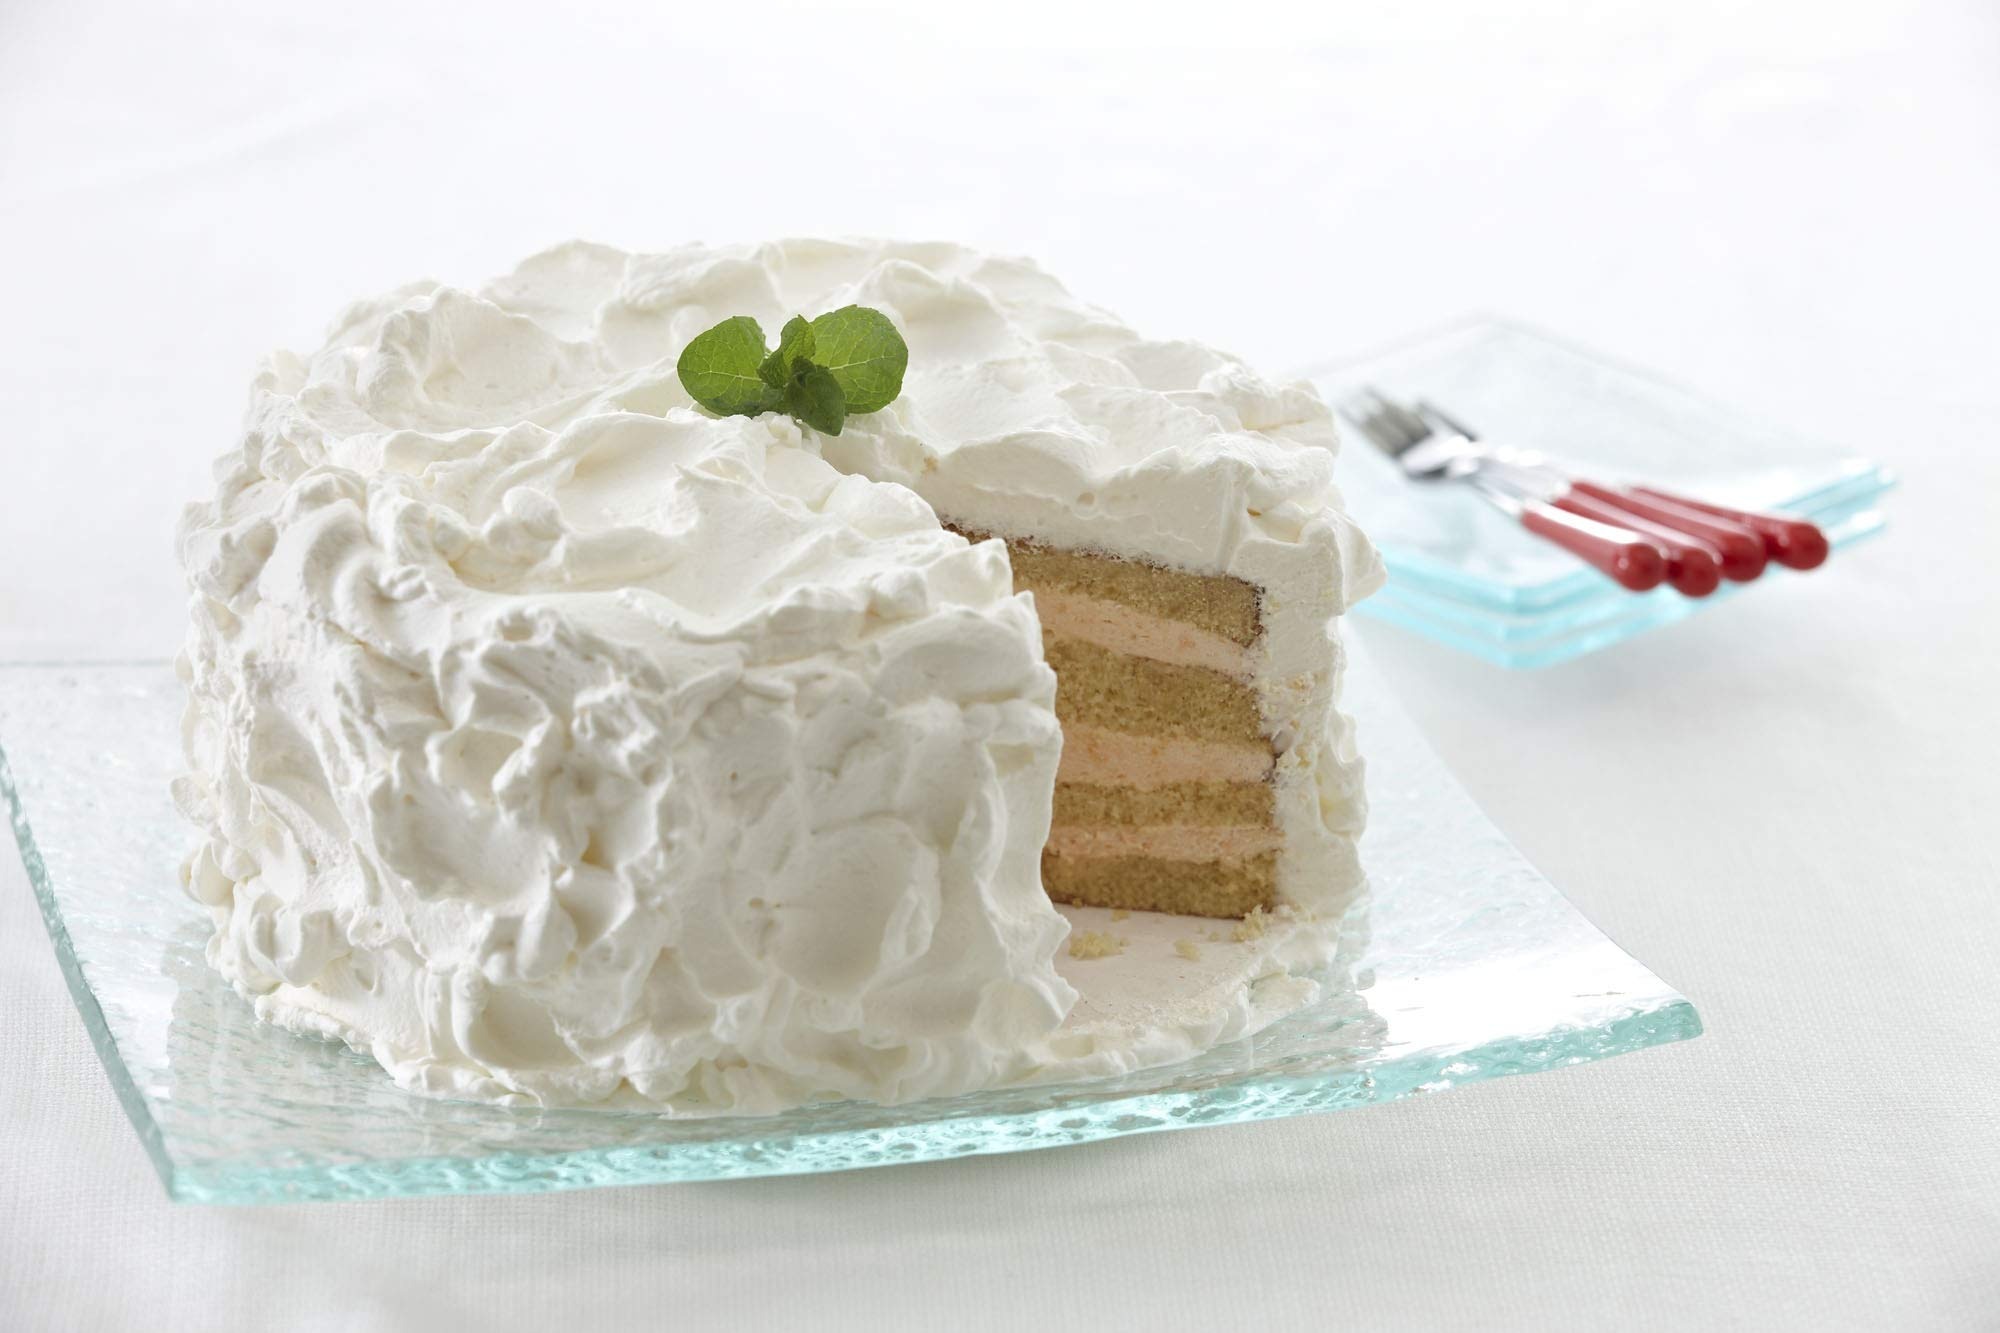
Item Name: Rich's Non Dairy Whip Topping Base, 30 Pound Pail -- 1 each
Value: 480.0
Unit: Ounce

Price: 150.52